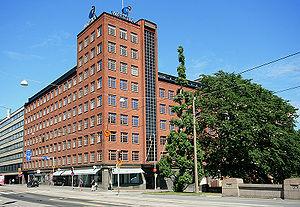
Wärtsilä est une entreprise finlandaise spécialisée dans la fabrication industrielle de générateurs électriques et de moteurs de bateaux. Fondée en 1834, elle a son siège dans la capitale, Helsinki, où elle est également cotée en bourse.